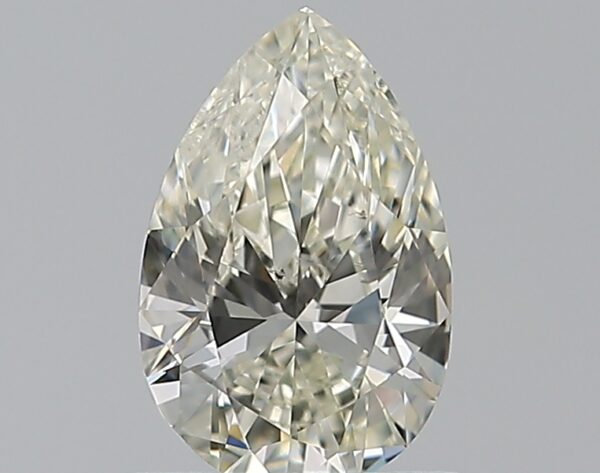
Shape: pear
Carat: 0.7
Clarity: SI1
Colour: K
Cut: VG
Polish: EX
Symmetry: VG
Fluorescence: N
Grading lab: GIA
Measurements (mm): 7.56 x 4.86 x 3.04